Castle of Arnóia

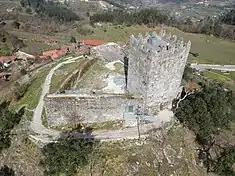
A view of the castle fortifications and keep tower of the Castle of Arnoia

The Castle of Arnóia is a medieval castle in civil parish of Arnóia, municipality of Celorico de Basto, the district of Braga.